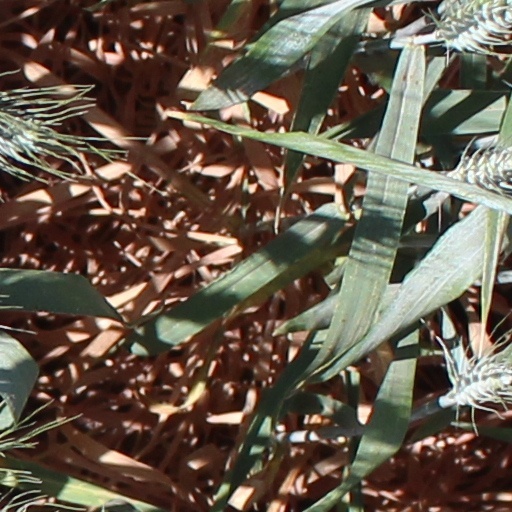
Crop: wheat